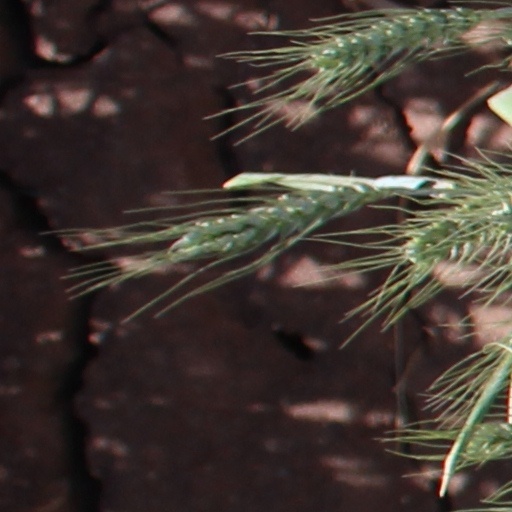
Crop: wheat